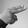
ASL letter: H